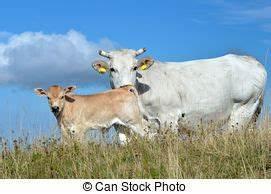
cow